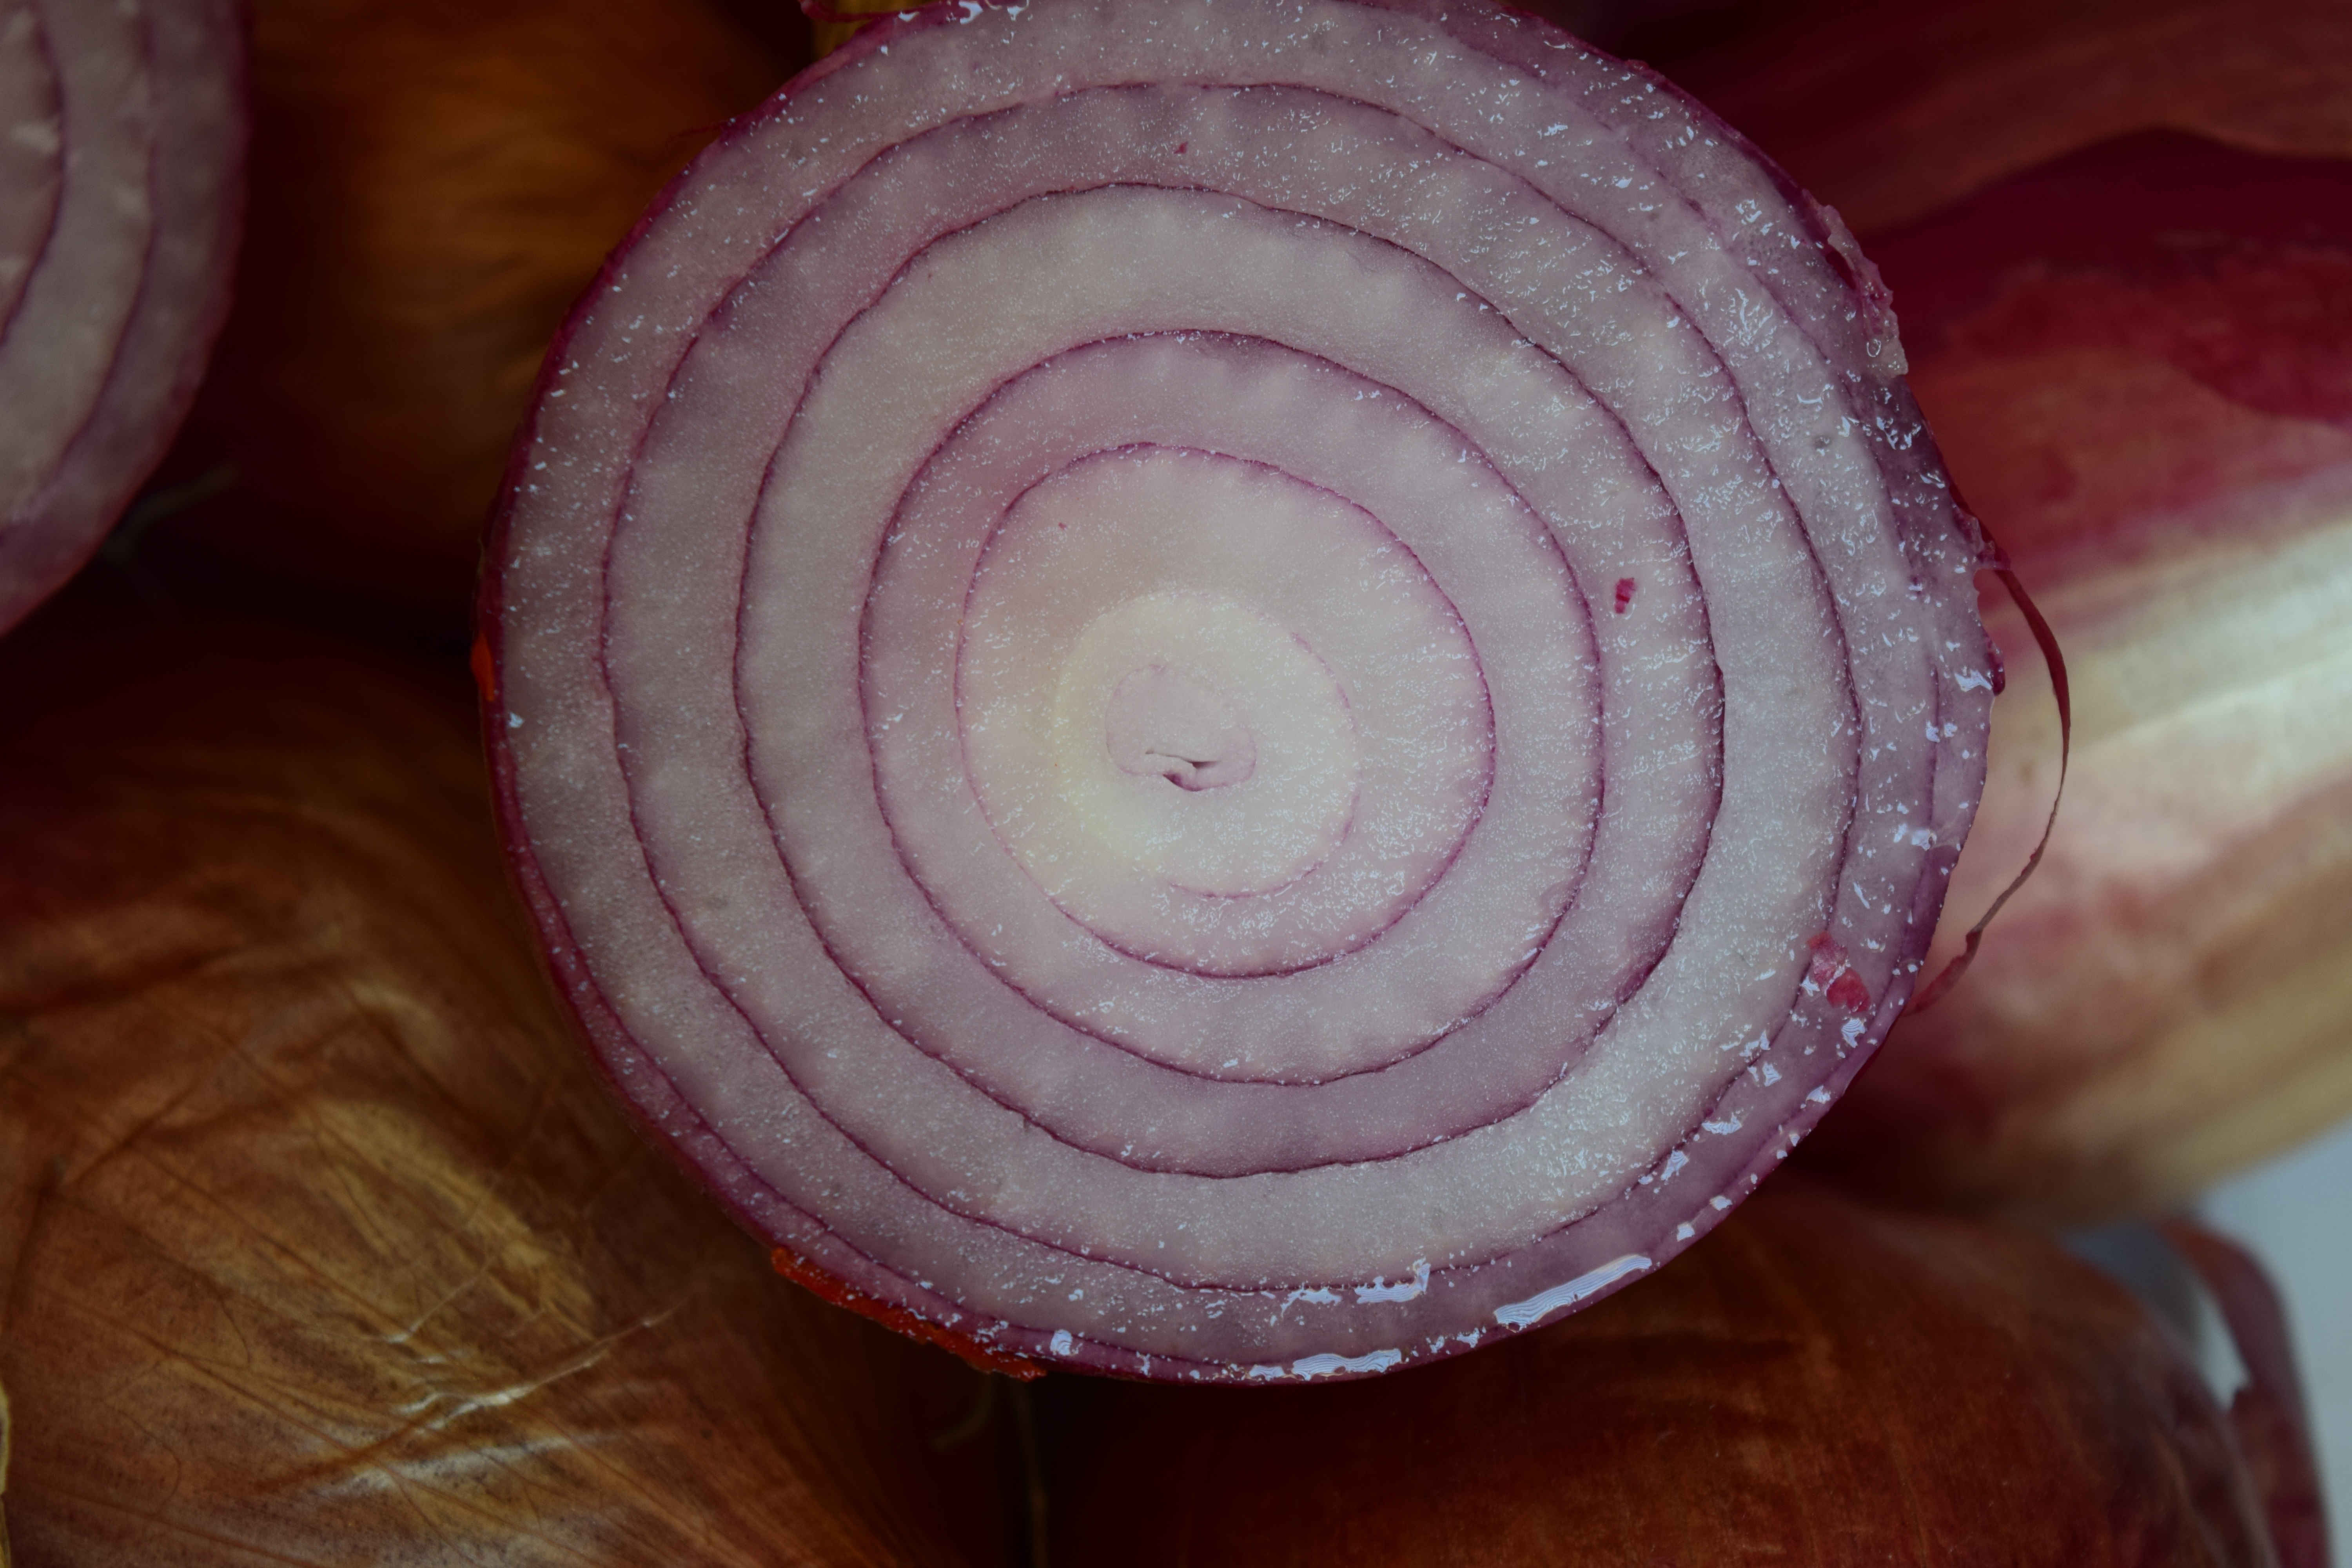
plant, flower, purple, petal, meal, food, mediterranean, produce, vegetable, pink, healthy, close, onion, close up, vegetables, frisch, macro photography, flowering plant, red onion, onion rings, land plant, onion genus